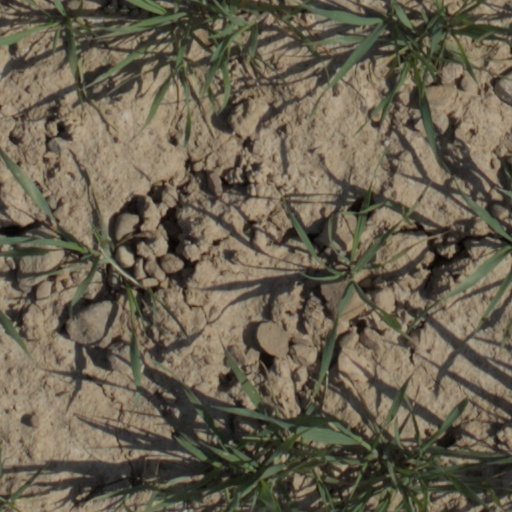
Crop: wheat